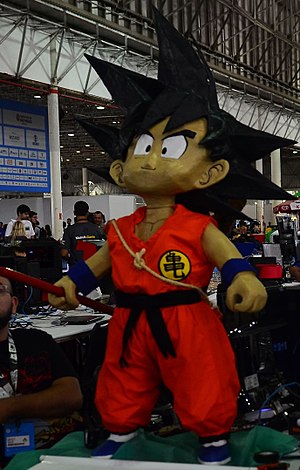
Son Gokū
Son Gokū
Son Gokū er hovedpersonen i mangaen Dragon Ball, skabt af Akira Toriyama. Dragon Ball er historien om hvordan han møder sine venner og rivaler takket være de syv mystiske dragekugler, der hvis man samler dem alle, opfylder ens største ønske.